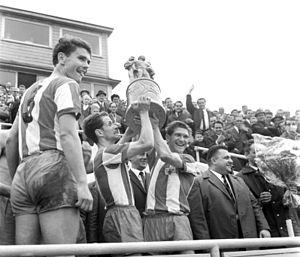
Le 1. FC Union Berlin est un club de football allemand basé à Berlin-Köpenick. Il a été fondé en 1966 en se basant sur le FC Olympia Oberschöneweide créé en 1906.